180° (film)

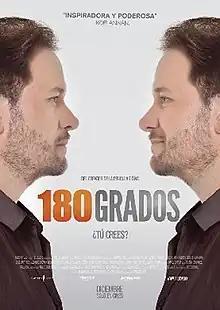
Theatrical release poster

180° is a 2010 Mexican comedy-drama film written, directed and co-produced by Fernando Kalife. Starring Elizabeth Valdéz, Rodrigo Cachero, Daniel Martínez, Fernando Becerril, Juan Martín Jáuregui, Manuel Garcia-Rulfo, Eduardo Blanco, Iliana Fox and Alejandro Cuétara.